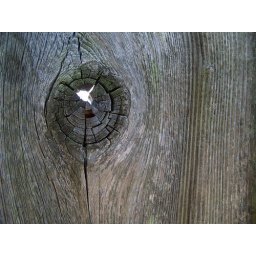
Hole in a wooden fence